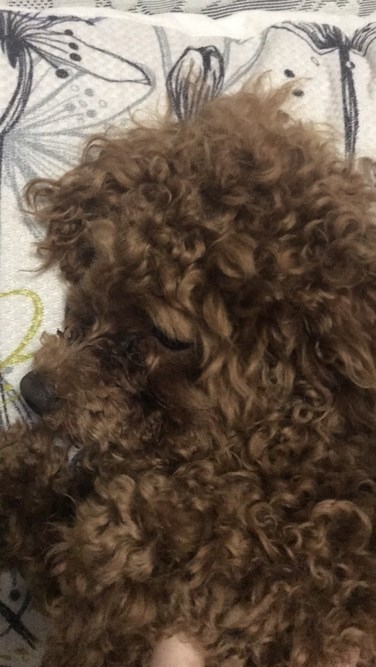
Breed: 7449-n000128-teddy